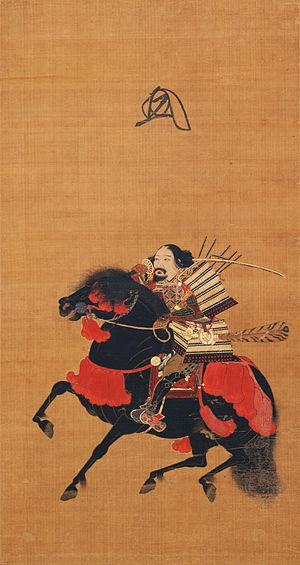
L'époque de Muromachi est l'une des 14 subdivisions traditionnelles de l'histoire du Japon, qui s'étend entre 1336 et 1573. Elle correspond à l'époque de « règne » des shoguns Ashikaga. Le nom de cette période vient du quartier de Muromachi, site choisi à Kyōto par les Ashikaga pour y installer à compter de 1378 le siège de leur gouvernement.